Agedrup

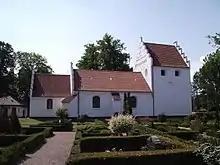
The church

Agedrup is a village and northeastern suburb of Odense, Funen, Denmark. It contains a church, Agedrup Church (Agedrup Kirke).